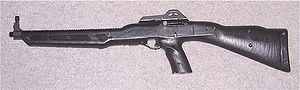
La fusillade de Columbine est une tuerie en milieu scolaire qui s’est produite le 20 avril 1999 à l'école secondaire Columbine située à Columbine près de la ville de Littleton, dans le comté de Jefferson, dans l'État du Colorado aux États-Unis.